Villez-sous-Bailleul

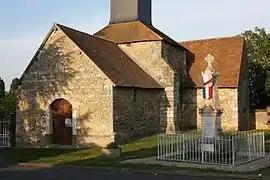
The church in Villez-sous-Bailleul

Villez-sous-Bailleul is a commune in the Eure department in Normandy in northern France.